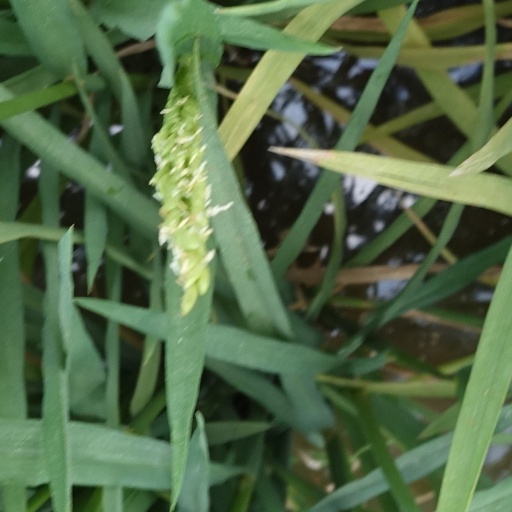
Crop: rice